Jennie C. Jones

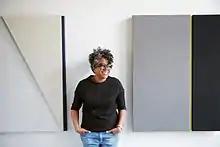
Jones in 2015

Jennie C. Jones (born 1968 in Cincinnati, Ohio) is an African-American artist living and working in Brooklyn, New York. Her work has been described, by Ken Johnson, as evoking minimalism, and paying tribute to the cross-pollination of different genres of music, especially jazz. As an artist, she connects most of her work between art and sound. Such connections are made with multiple mediums, from paintings to sculptures and paper to audio collages. In 2012, Jones was the recipient of the Joyce Alexander Wien Prize, one of the biggest awards given to an individual artist in the United States. The prize honors one African-American artist who has proven their commitment to innovation and creativity, with an award of 50,000 dollars.